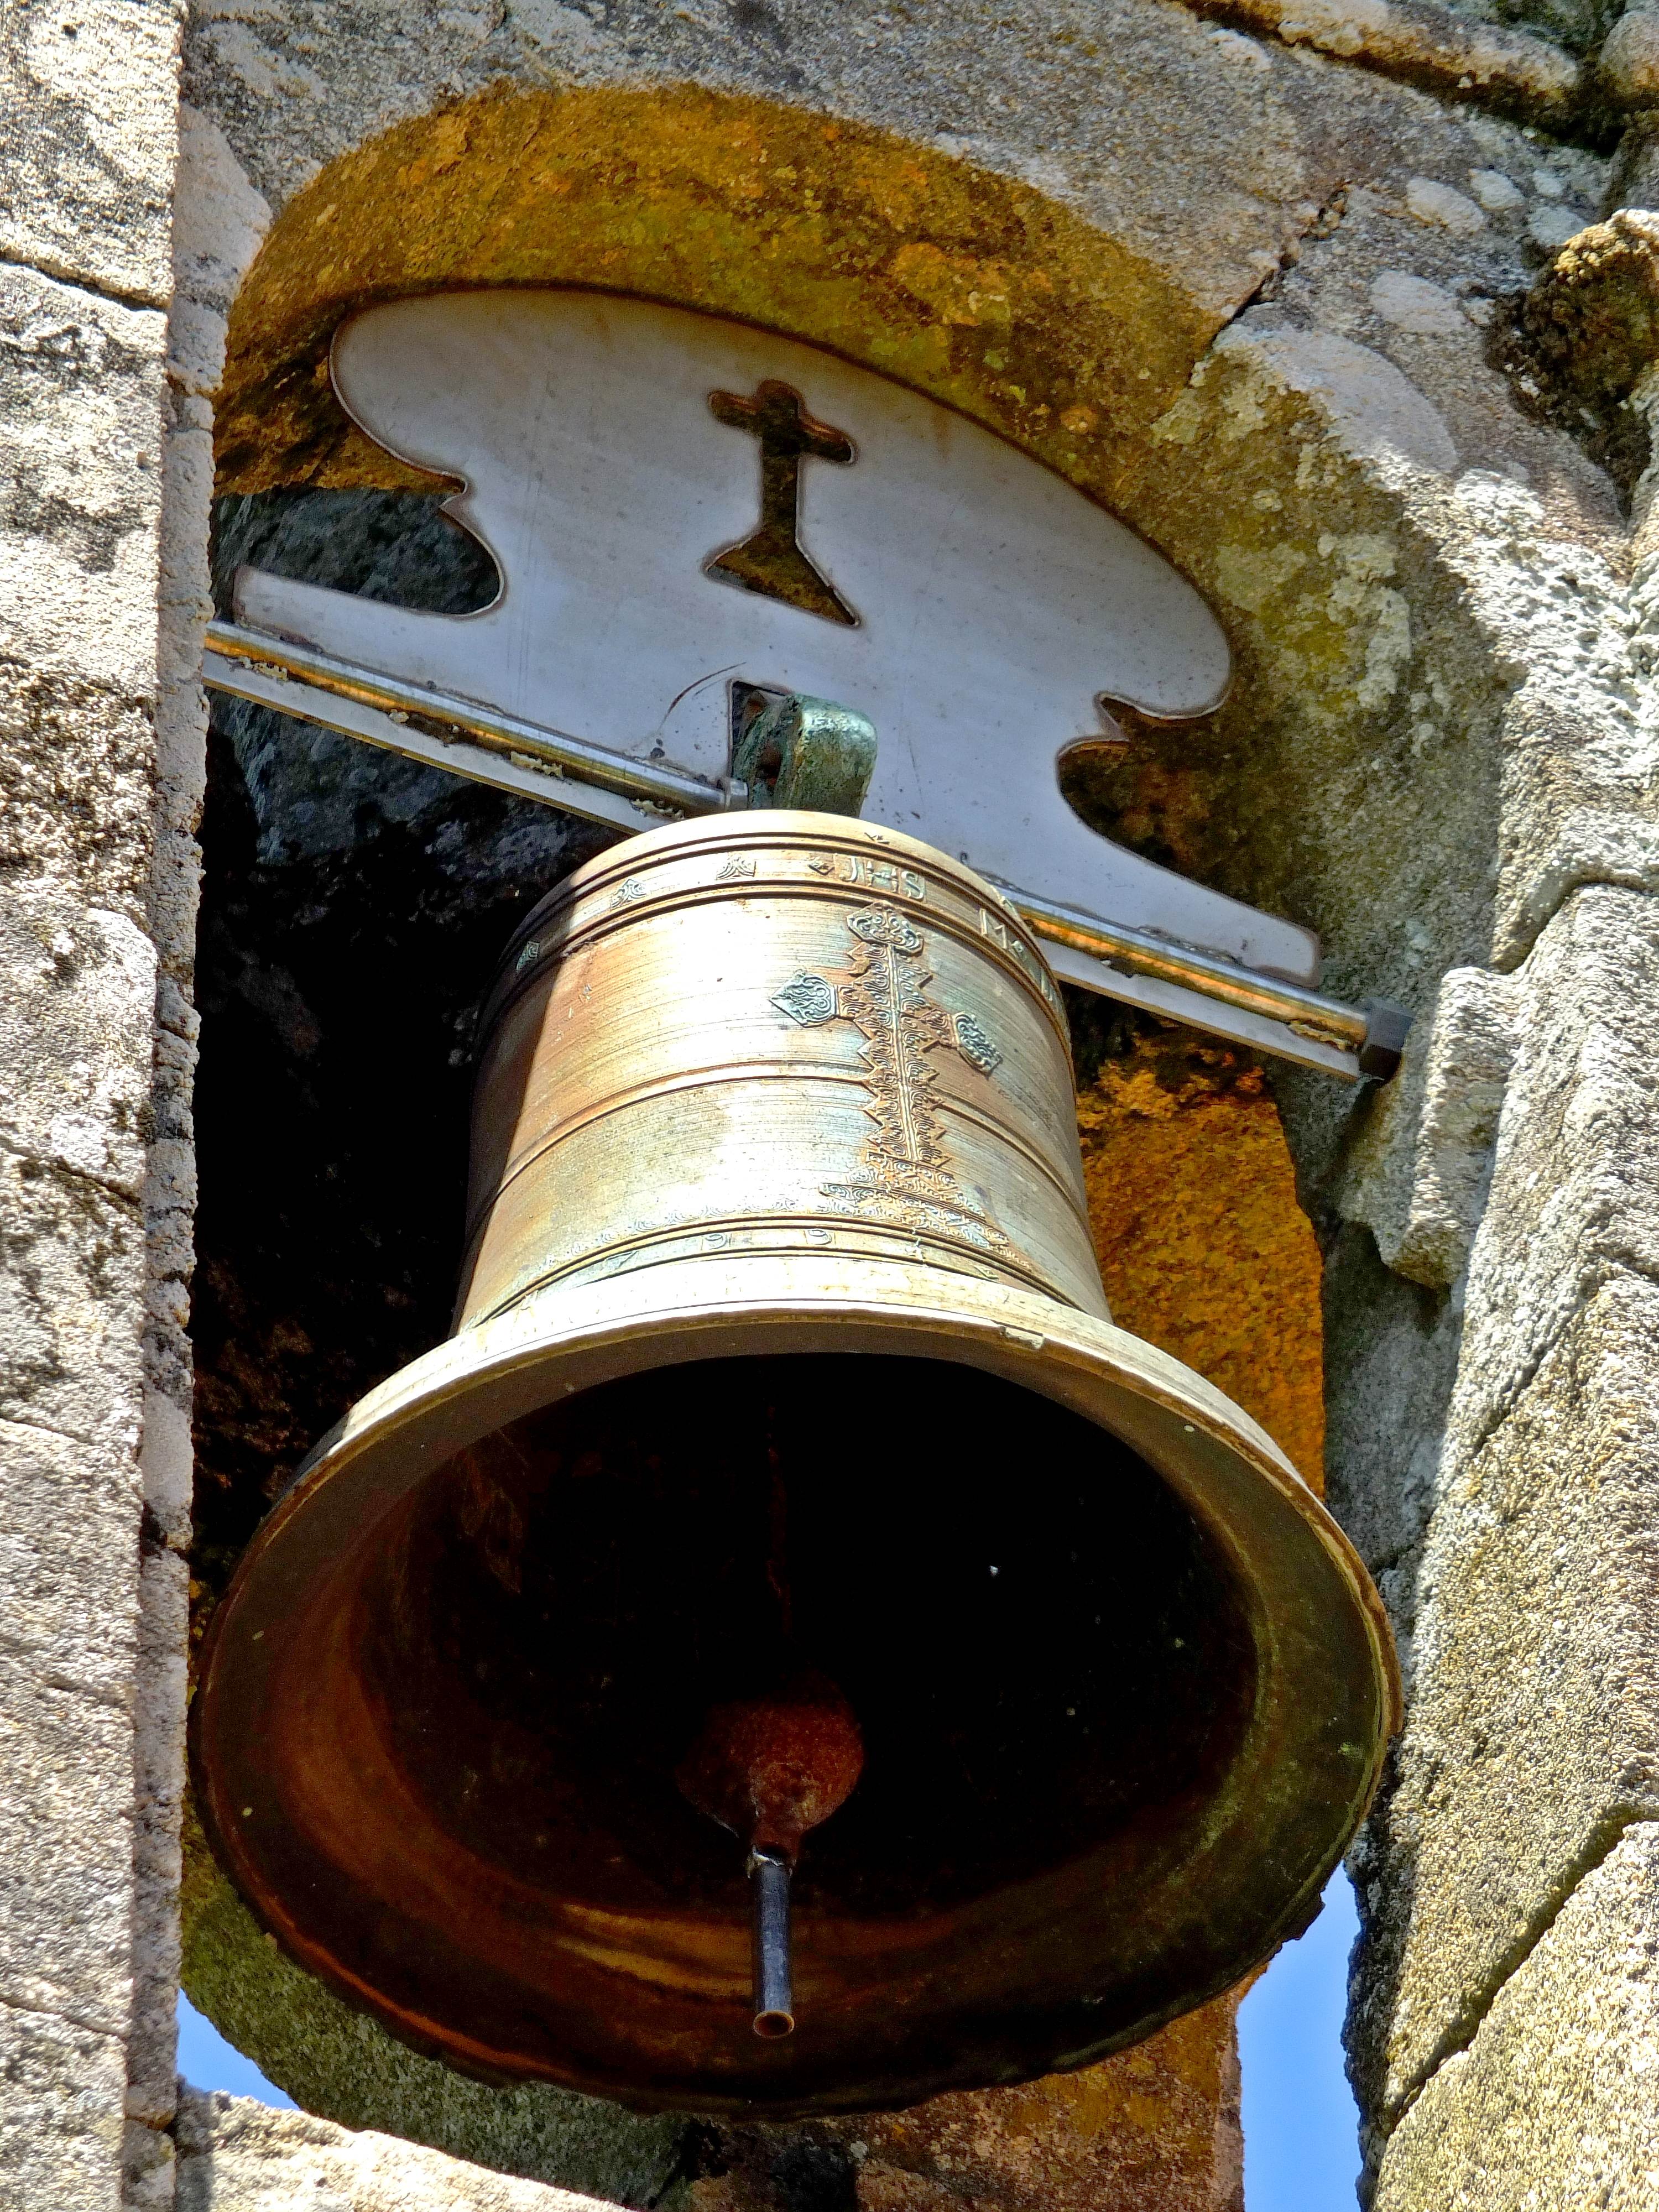
bell, musical instrument, church bell, temple, galicia, pontevedra, middle ages, espana, pontevedragaliciaespa a, ancient history